William, Prince of Orange

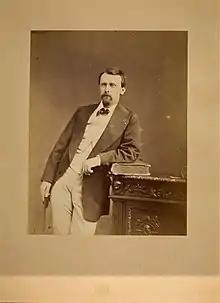
The Prince of Orange at a later age

After attempts to marry Prince William off to Princess Alice of the United Kingdom, the second daughter of Queen Victoria or Grand Duchess Maria Alexandrovna of Russia failed, the prince fell in love with the 19-year-old Countess Mathilde van Limburg-Stirum in 1873. The relationship between the prince and his parents became very problematic, as his parents (who rarely agreed on anything) refused William's wish to accept Mathilde as his bride in 1874. By the standards of the Dutch royal family, a marriage between a member of the royal family and a member of the nobility was considered unequal and therefore unacceptable. Also a rumour circulated that Mathilde was an illegitimate daughter of King William III and so William would potentially be marrying his own half-sister. The 33-year-old William wanted to marry, if necessary, without the consent of his parents (this would have cost him his position in the line of succession). However Mathilde was not yet twenty and permission was needed from her parents too. Since they denied permission, the prince's attempt to marry Mathilde failed. She finally married in 1881 Baron Reginald van Tuyll (1845–1903, who may have inspired the eponymous character in P. G. Wodehouse's book "Indiscretions of Archie", 1921). She died on 14 May 1932, at age 77 at Popham, Hampshire, in England, nearby her daughter Julia Sheffield, Lady Sheffield.